USS Castle Rock

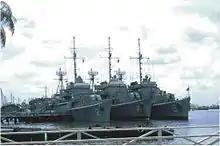
RVNS "Trần Bình Trọng" (HQ-05) pierside at right, with her sister ships (center) and (left).

On 21 December 1971, "Castle Rock" was transferred to South Vietnam, which commissioned her into the Republic of Vietnam Navy as the frigate RVNS "Trần Bình Trọng". (HQ-05) was a South Vietnamese frigate of the Republic of Vietnam Navy in commission from 1971 to 1975. She and her six sister ships – all former "Barnegat"- and "Casco"-class ships transferred to South Vietnam in 1971 and 1972 and known in the Republic of Vietnam Navy as the s – were the largest warships in the South Vietnamese inventory, and their 5-inch (127-millimeter) guns were South Vietnam's largest naval guns.